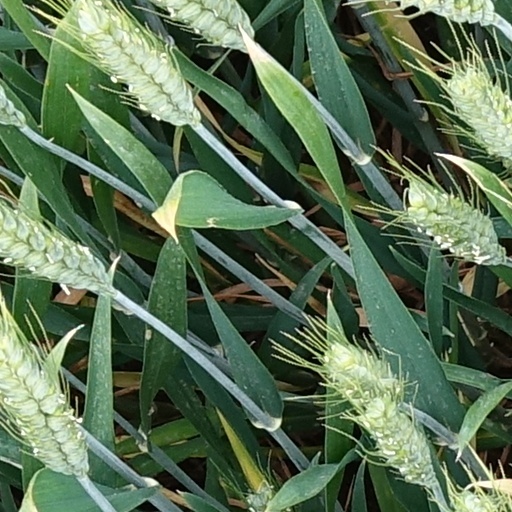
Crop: wheat